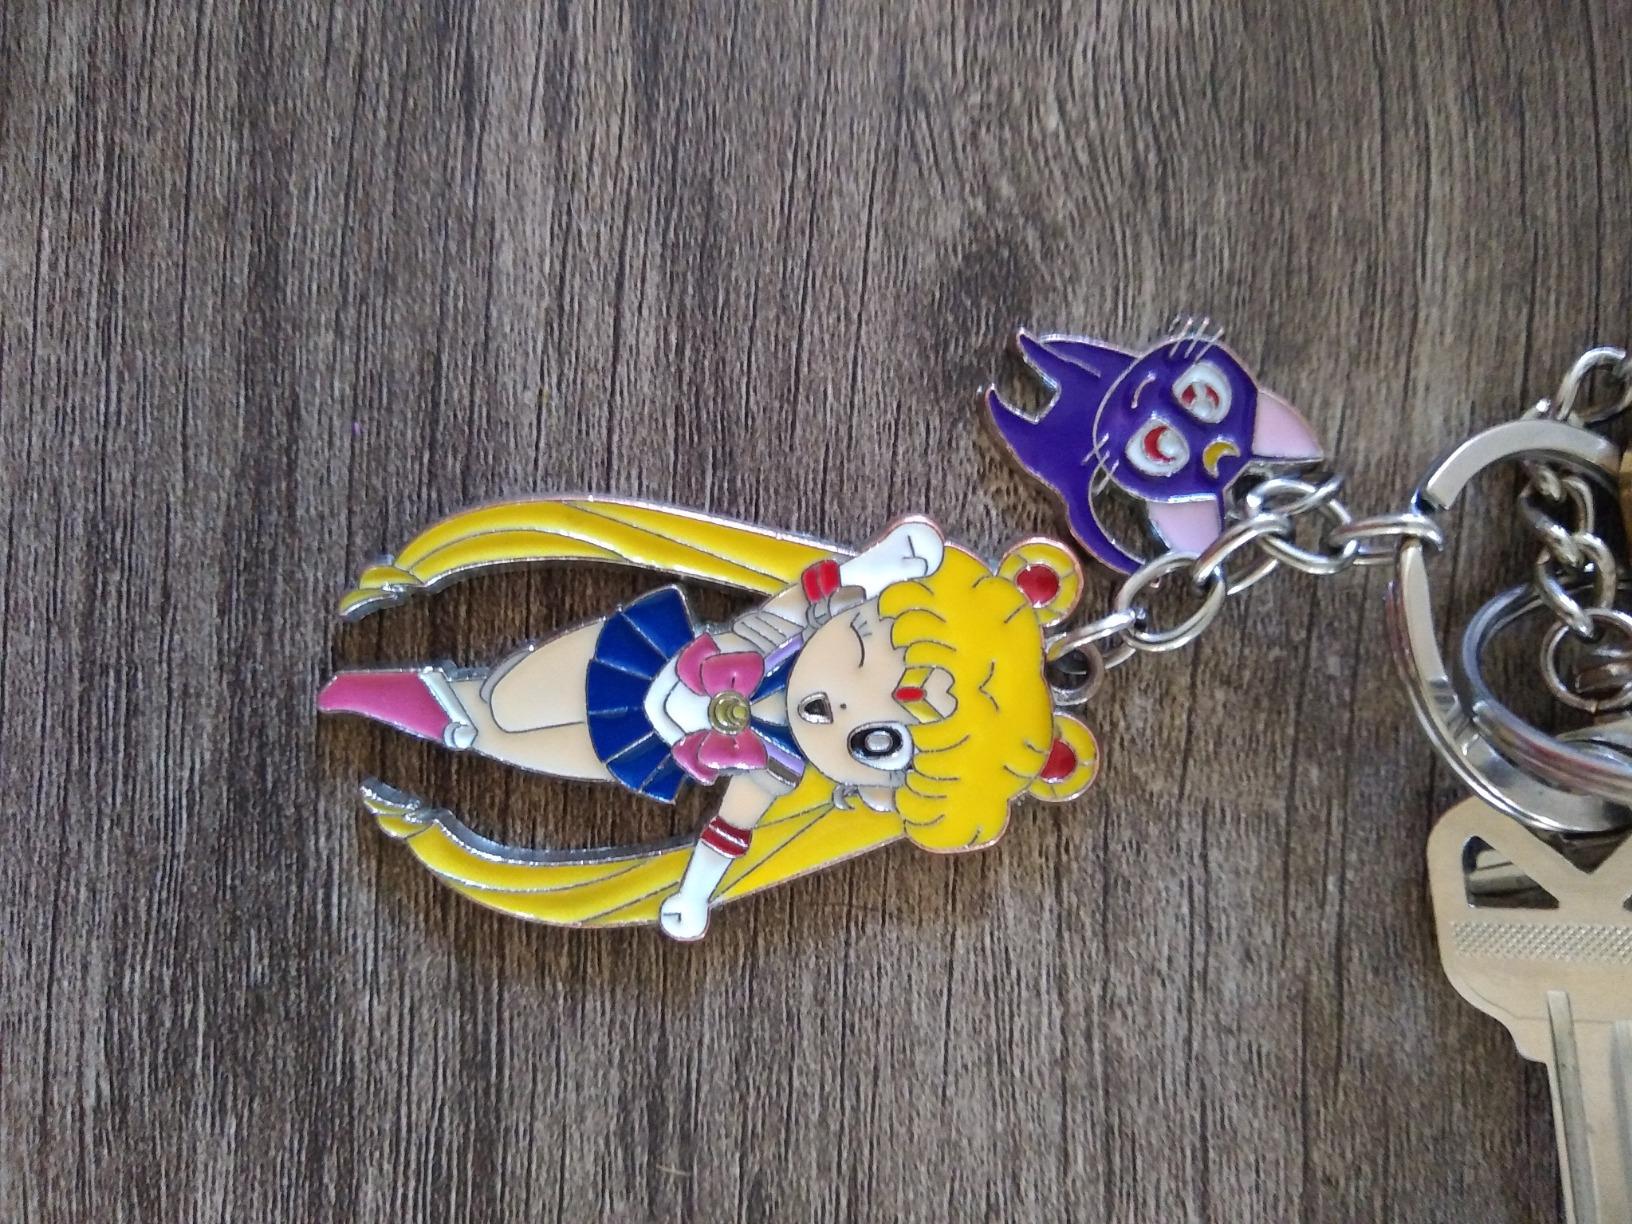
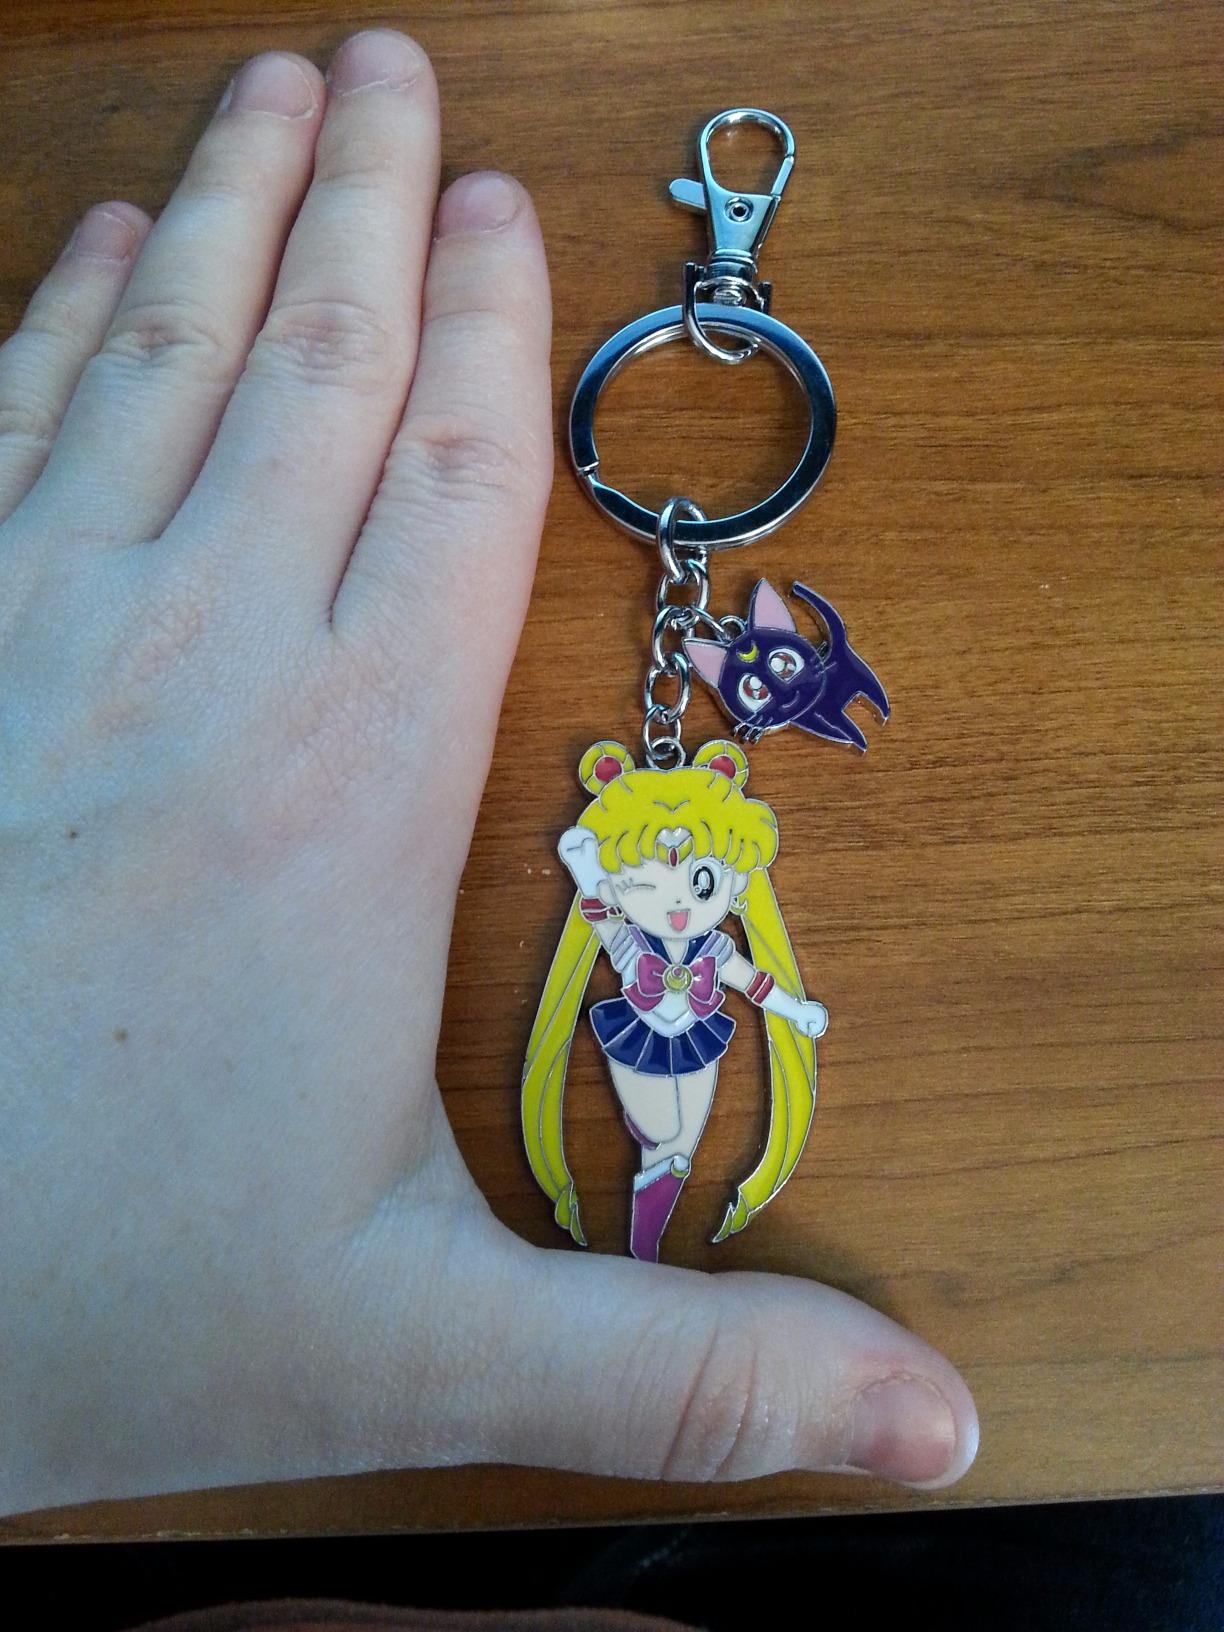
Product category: accessories_keychain
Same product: yes